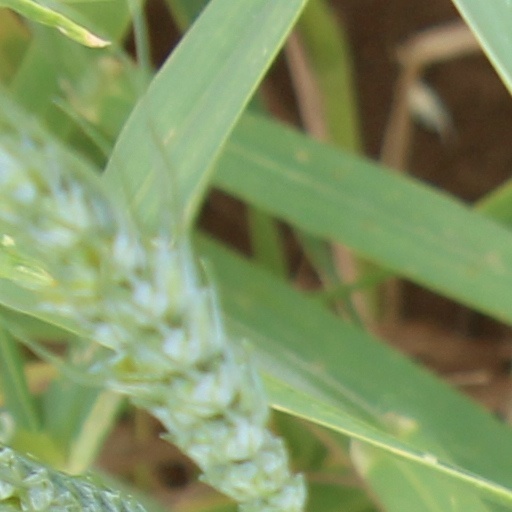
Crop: wheat